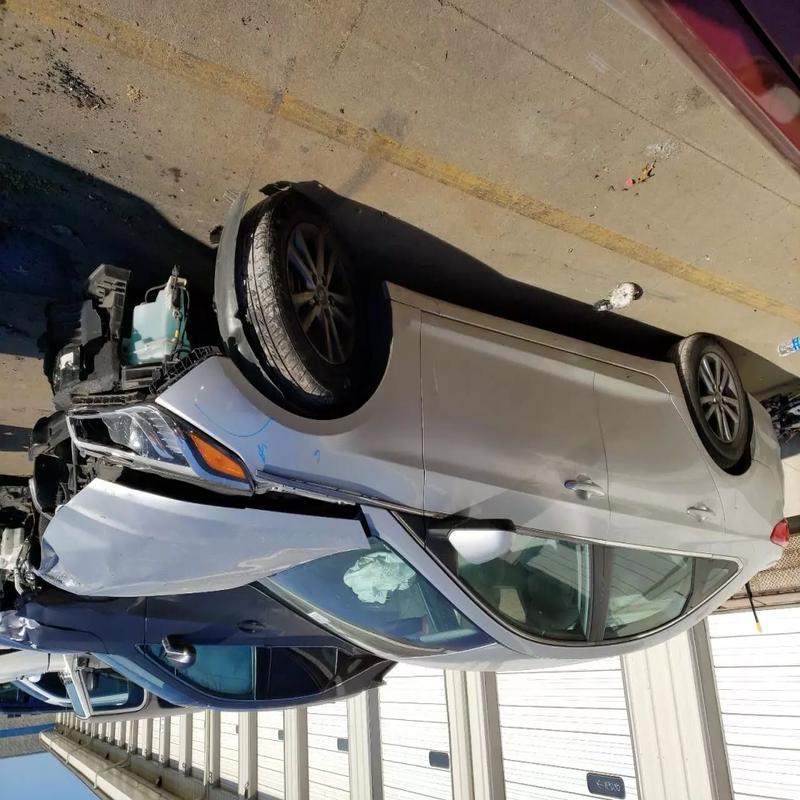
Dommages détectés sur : pare-choc avant, feu avant droit, capot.
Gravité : majeur